Kaykobad

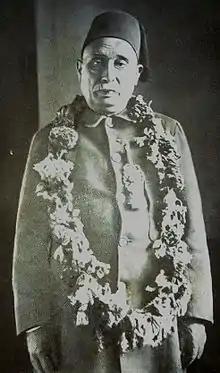
Kaykobad in 1932

Mohammad Kazem Al-Qureshi (– 21 July 1951), known by his pen-name Kaykobad, was a Bengali poet. Nikhil Bharat Sahitya Sangha titled him ""Kavyabhusan"", ""Vidyabhusan"" and ""Sahityaratna"".